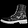
Label: Ankle boot